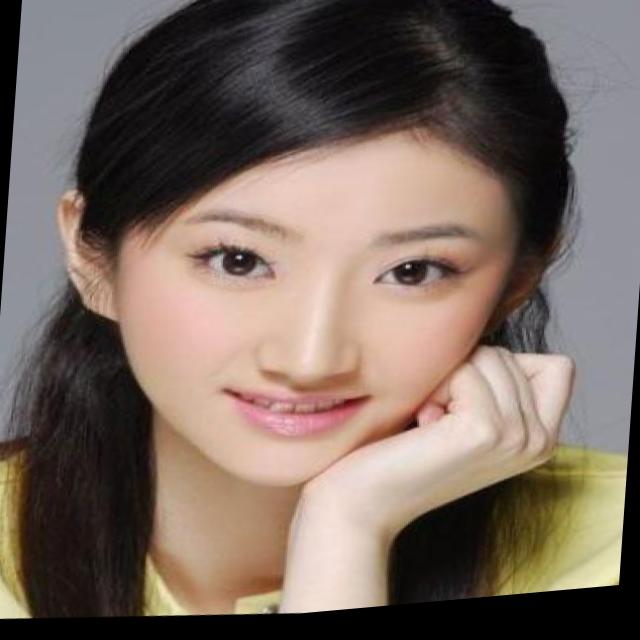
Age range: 13-20